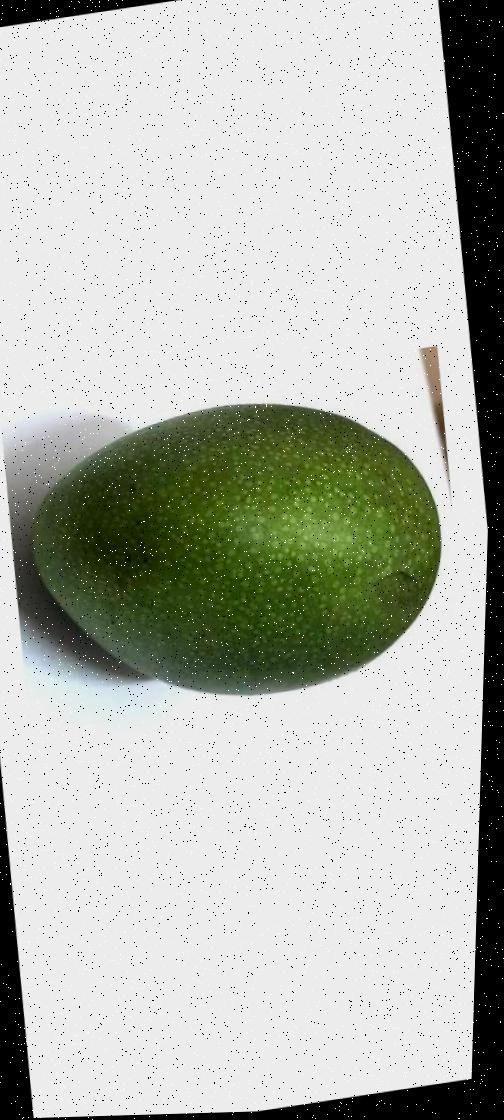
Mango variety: Ashshina Zhinuk